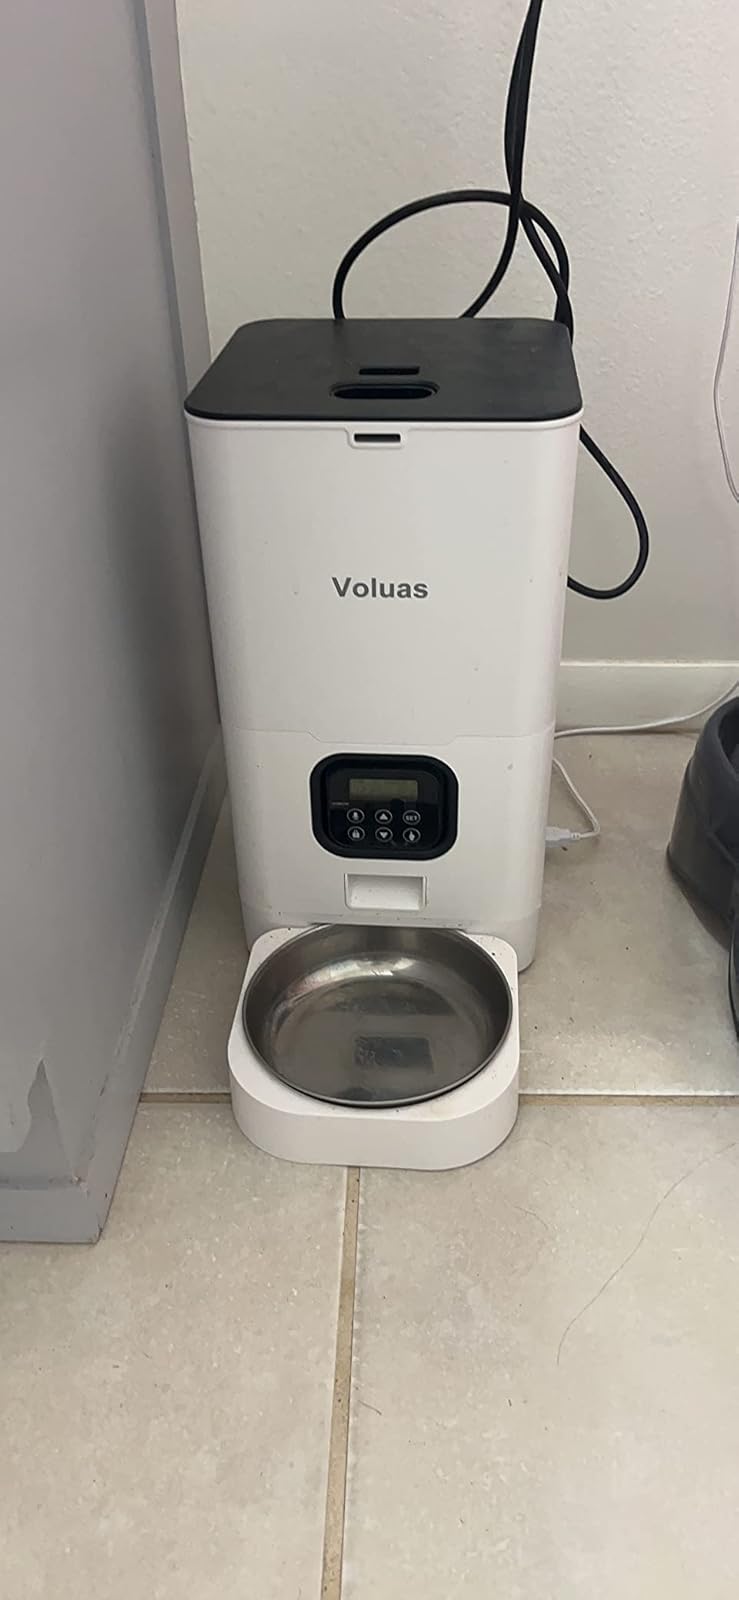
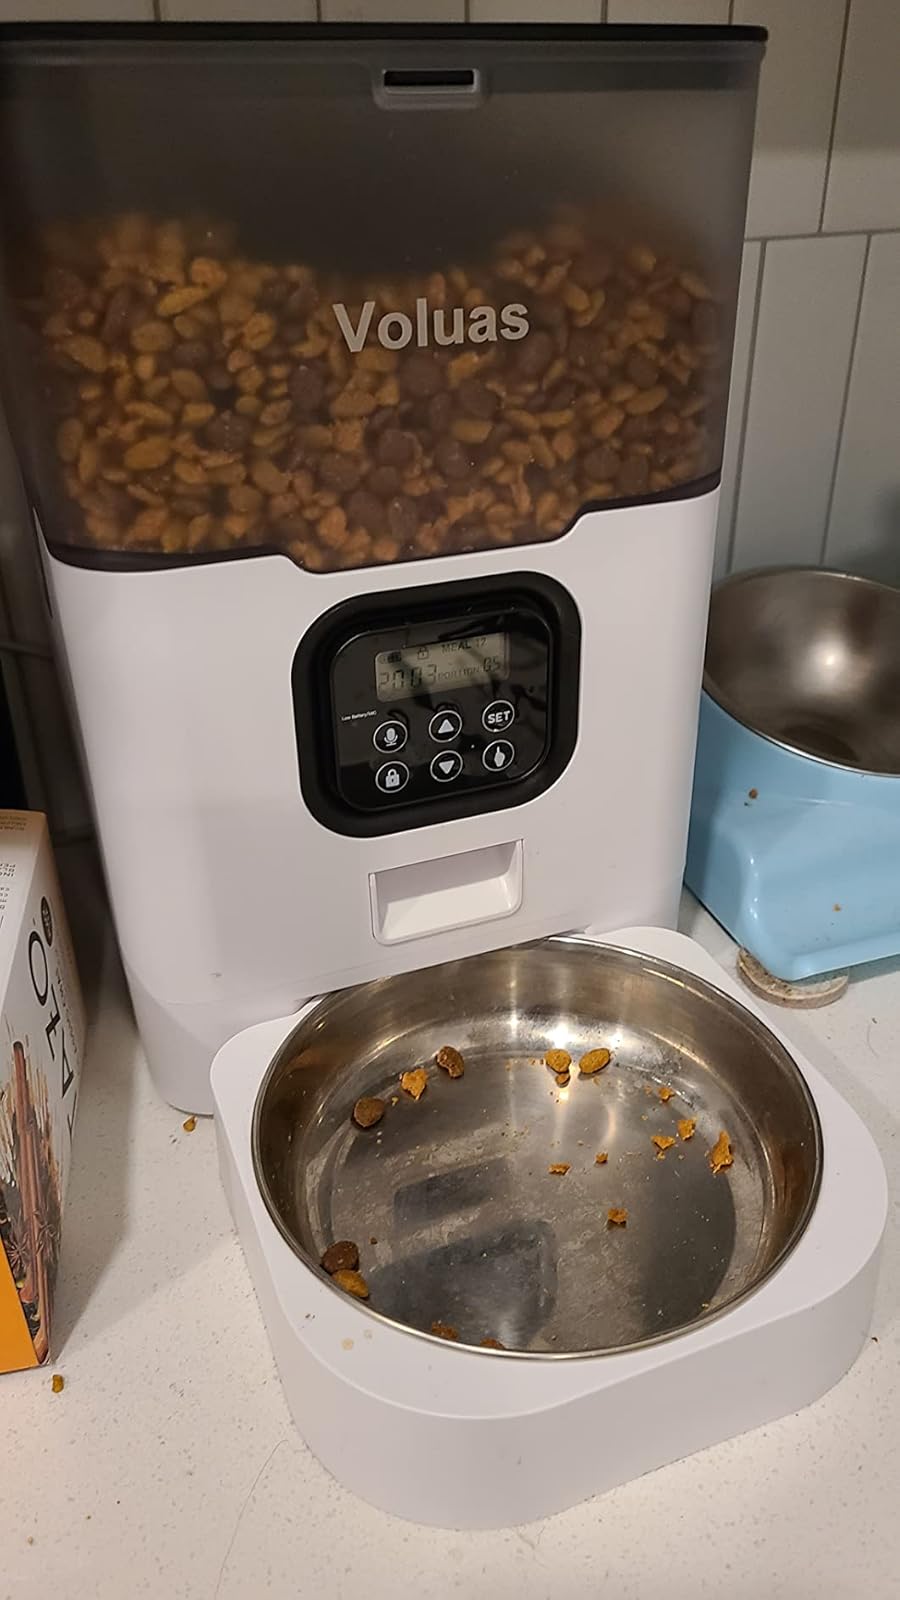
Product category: items_feeder
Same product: no